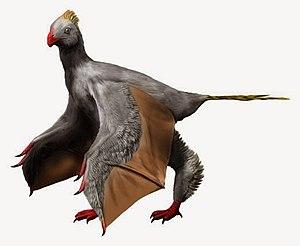
Les Théropodes, forment un clade de tétrapodes bipèdes comprenant la quasi-totalité des grands dinosaures carnassiers et l'unique clade actuel des oiseaux.